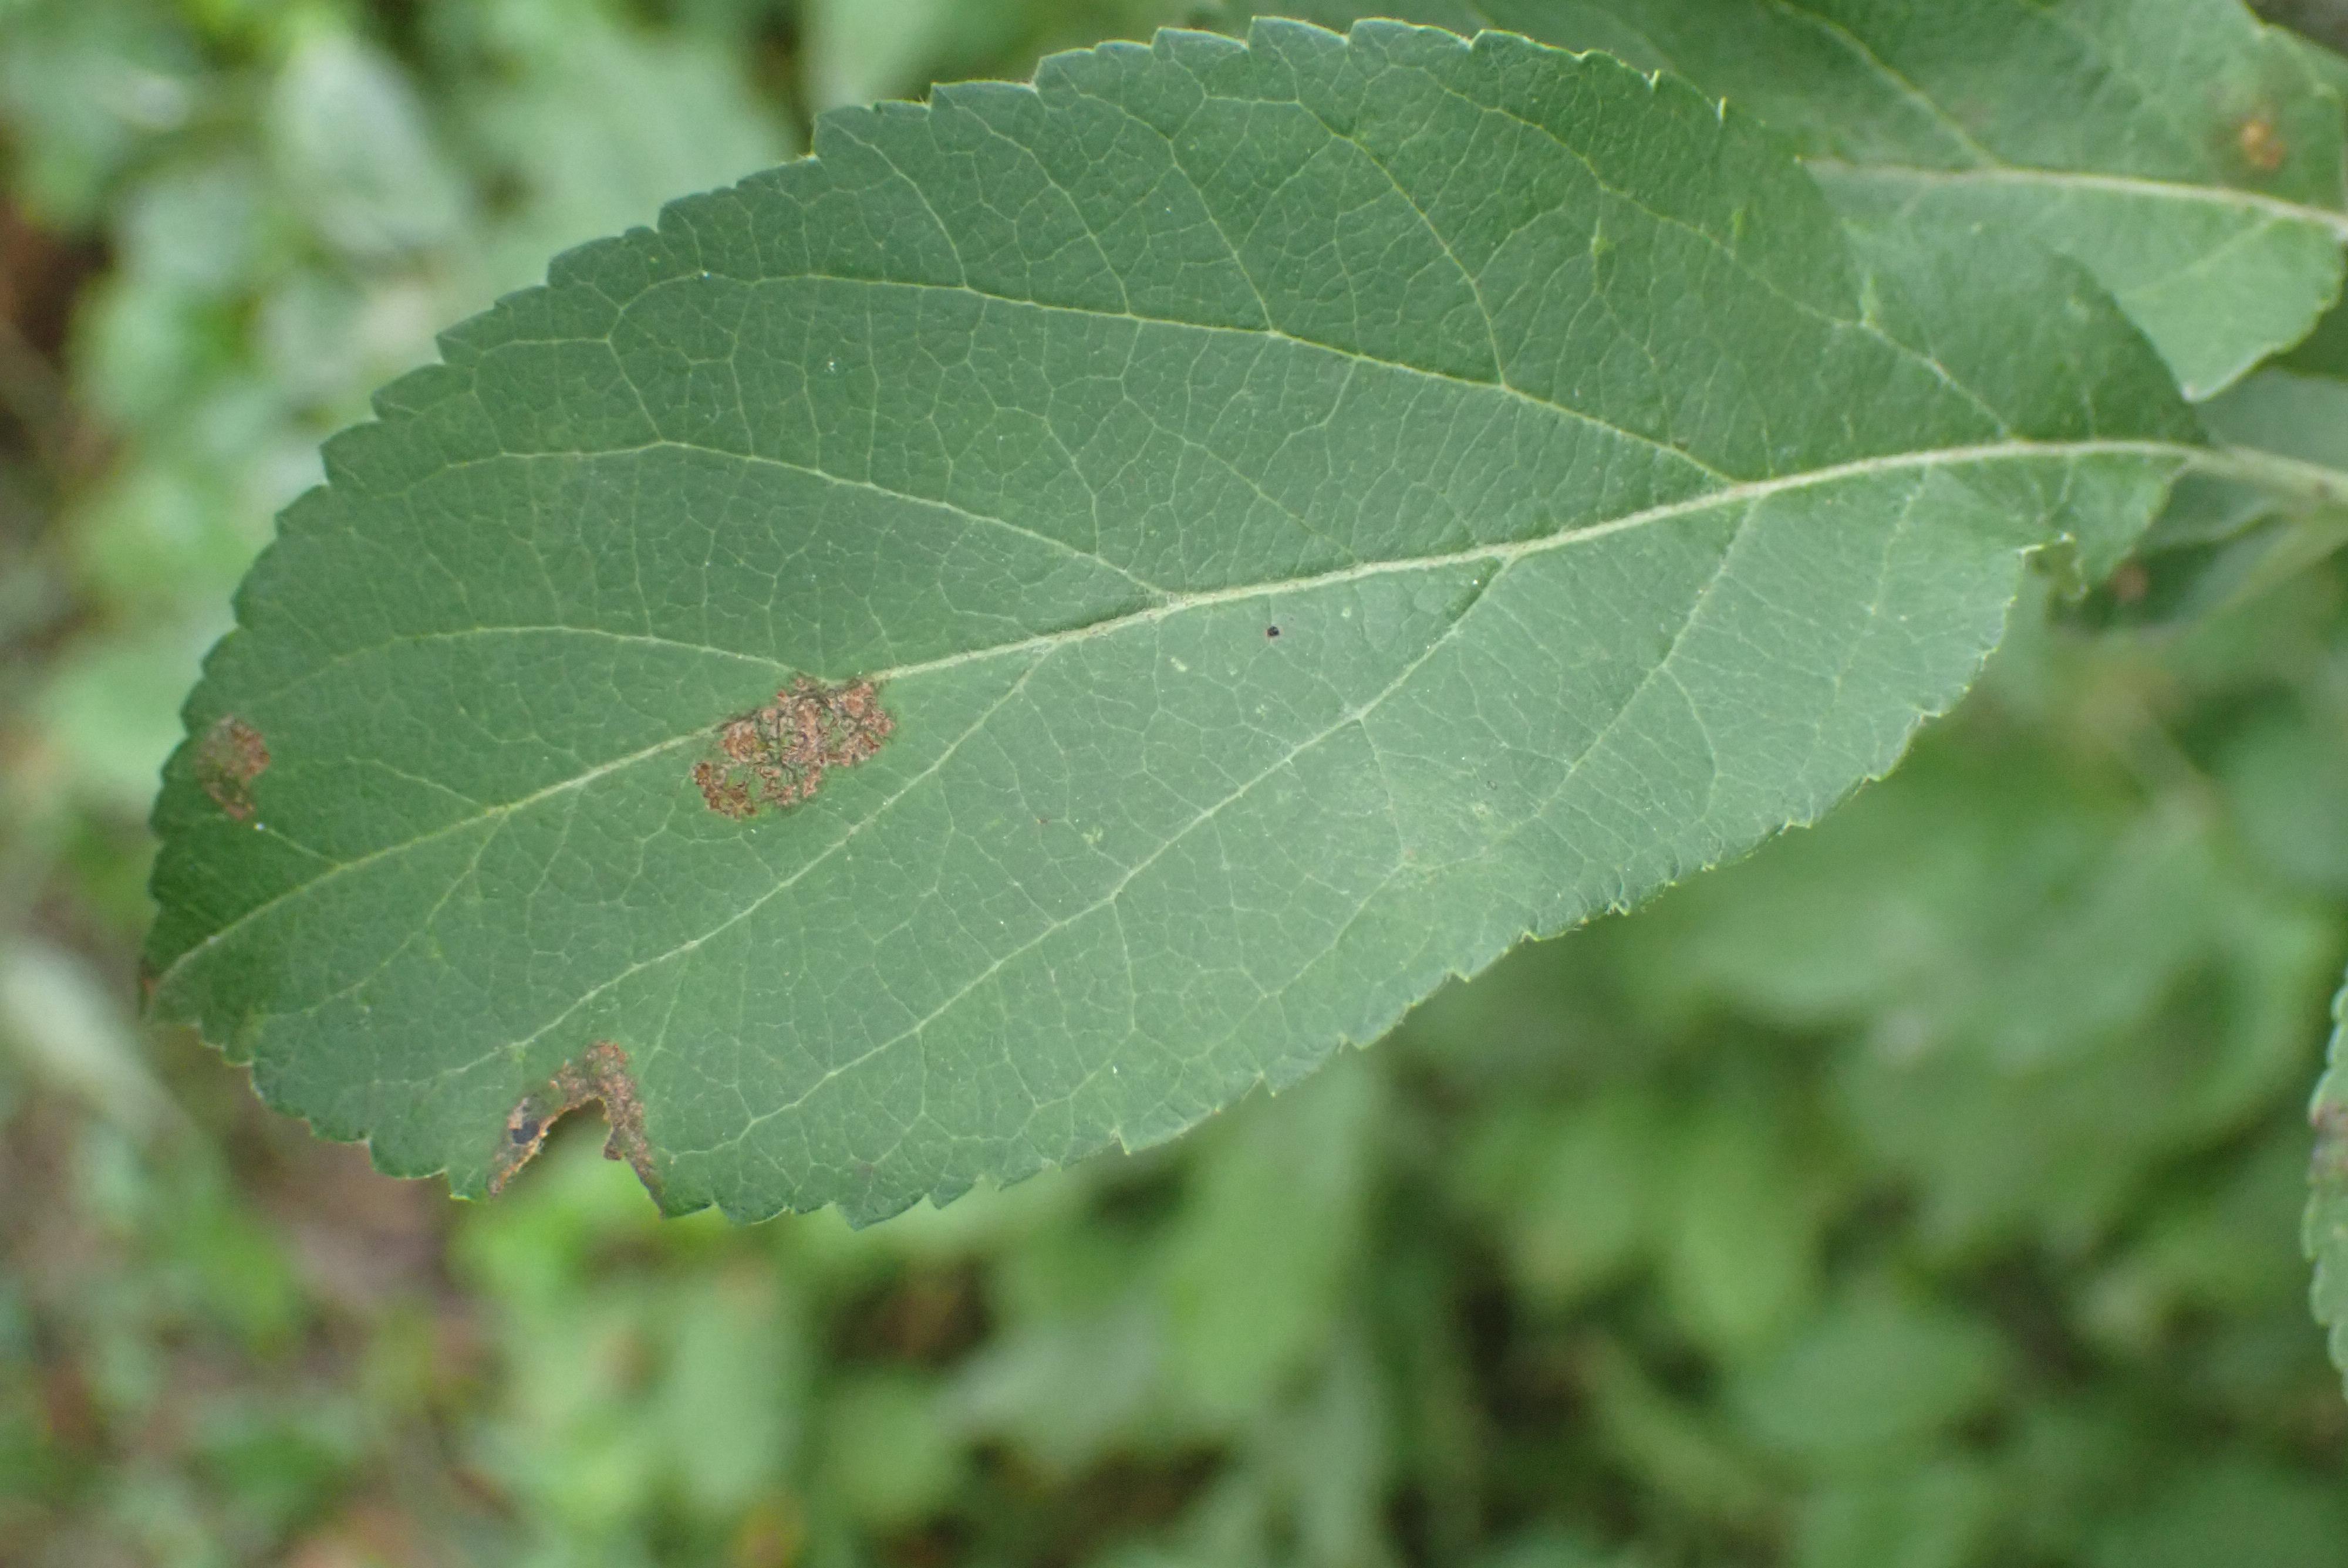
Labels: scab